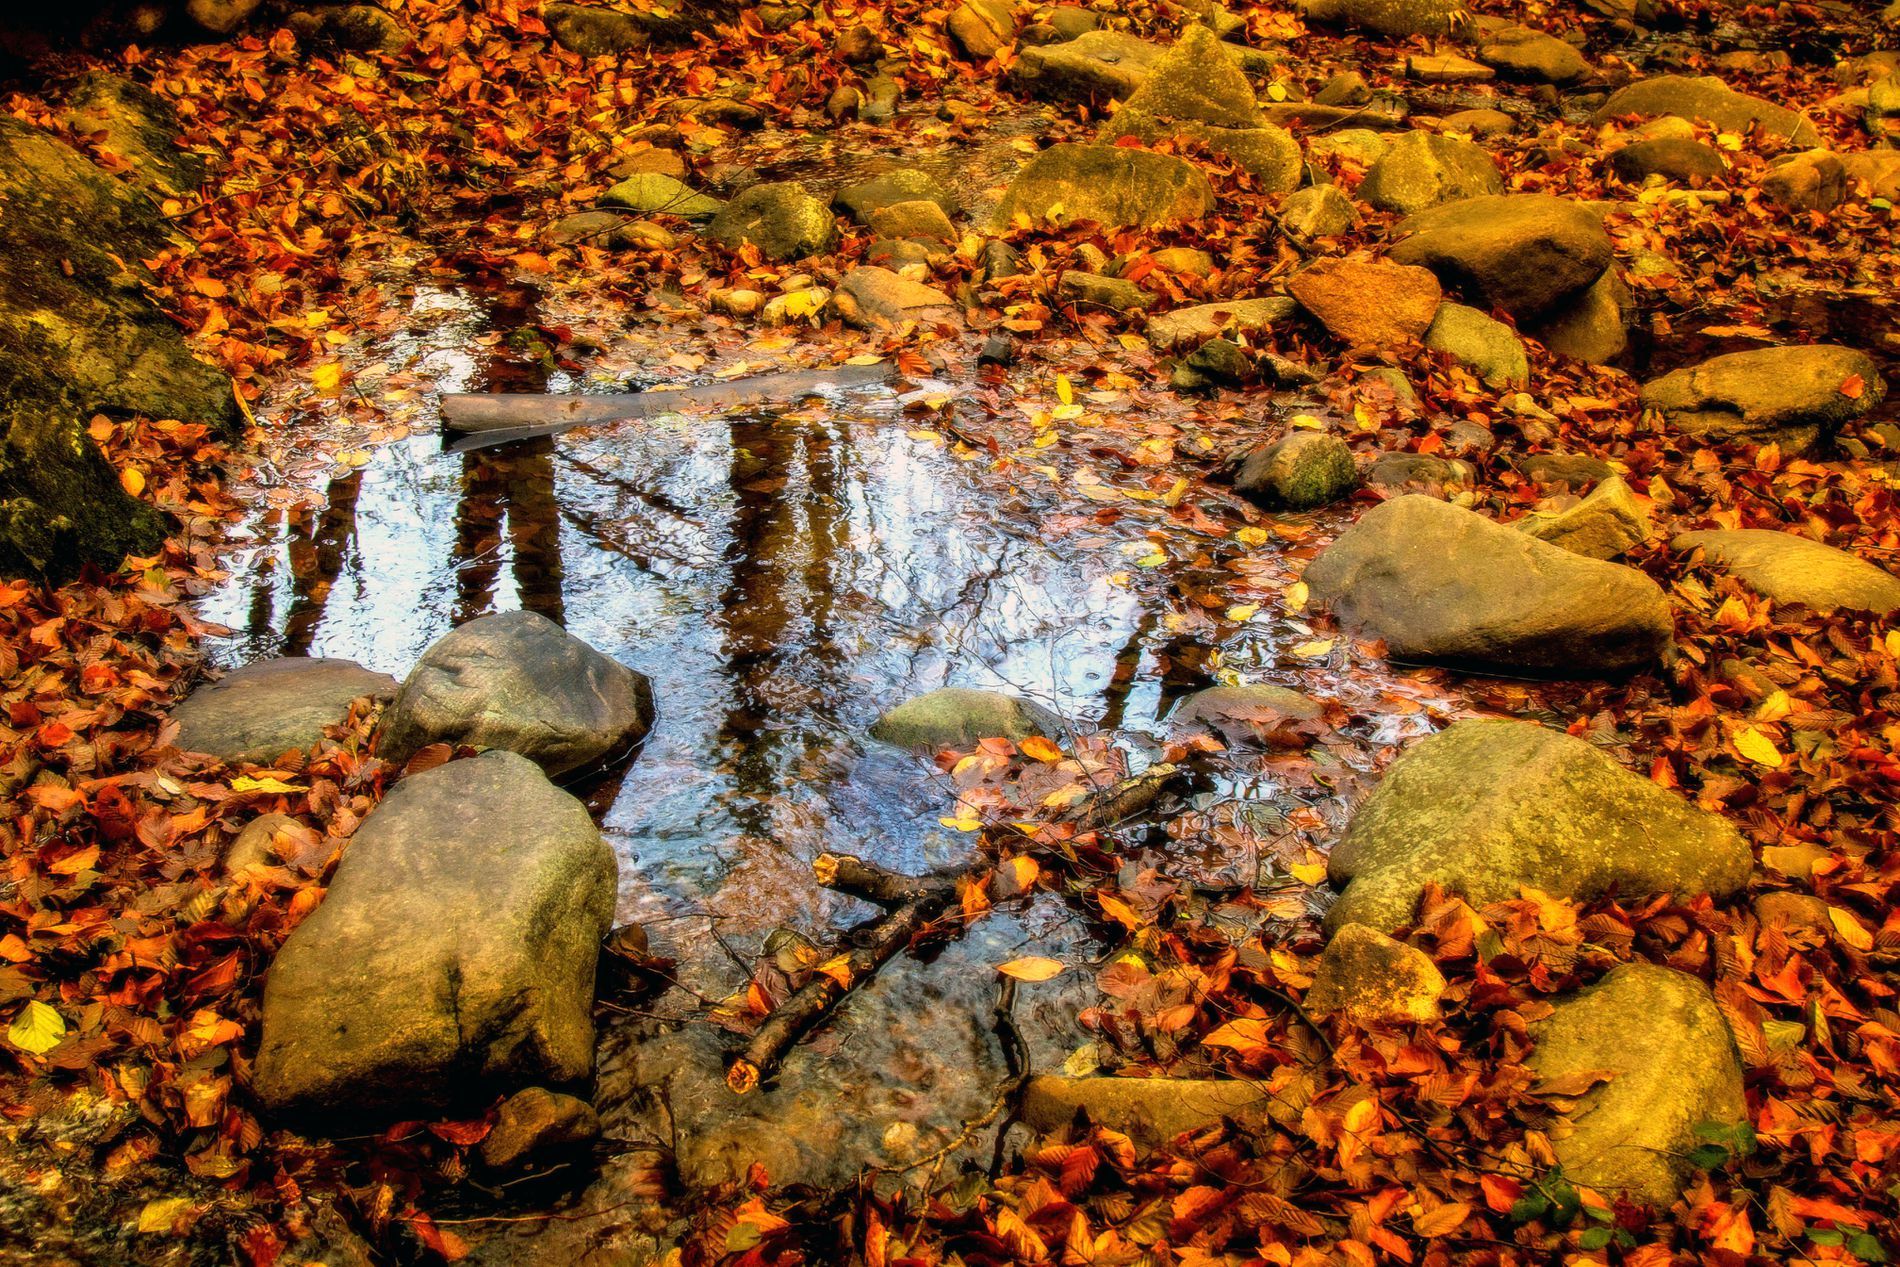
Autumn Stream
Two water puddles on land with two sticks in one of them with fallen leaves and rocks on land in natural daylight.
A mid-range shot of a landscape photo captured by a close-up zoom-in view of water puddles on land with fallen leaves and rocks in daylight. with an orange, gray, and blue color palette for the scene, creating a depressing and sad atmosphere.
Labels: Leaf, Plant, Autumn, Water, Nature, Outdoors, Pond, Tree, Bonfire, Fire, Flame, Rock, Land, Creek, Stream, Maple, Stick, water puddle
Camera: Canon Canon EOS 60D
Lens: EF24-105mm f/4L IS USM, Canon EF 24-105mm f/4L IS
Aperture: F5.6
Exposure: 1/30 sec
ISO: 200
Focal length: 24.0 mm